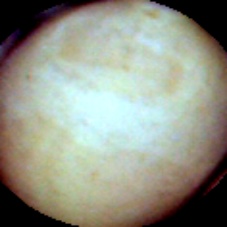
Label: Intact